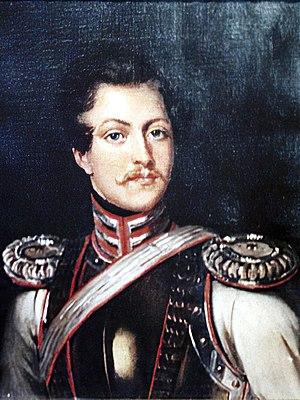
La famille d'Anthès est une famille noble alsacienne.